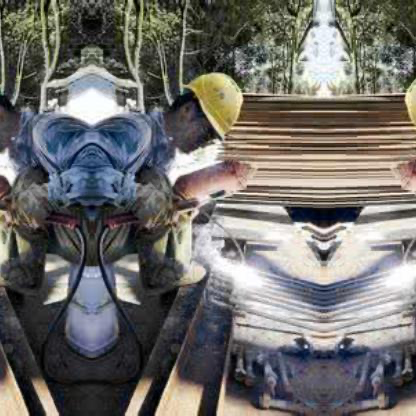
Objects in the image:
label: helmet
label: helmet